Bing Mobile

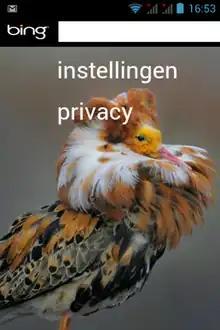
Bing as viewed through the Android Browser.

Mobile browsing allows users to access Bing on their mobile devices through WAP or GPRS connection. The interface is optimized for viewing on mobile handsets. Users can: